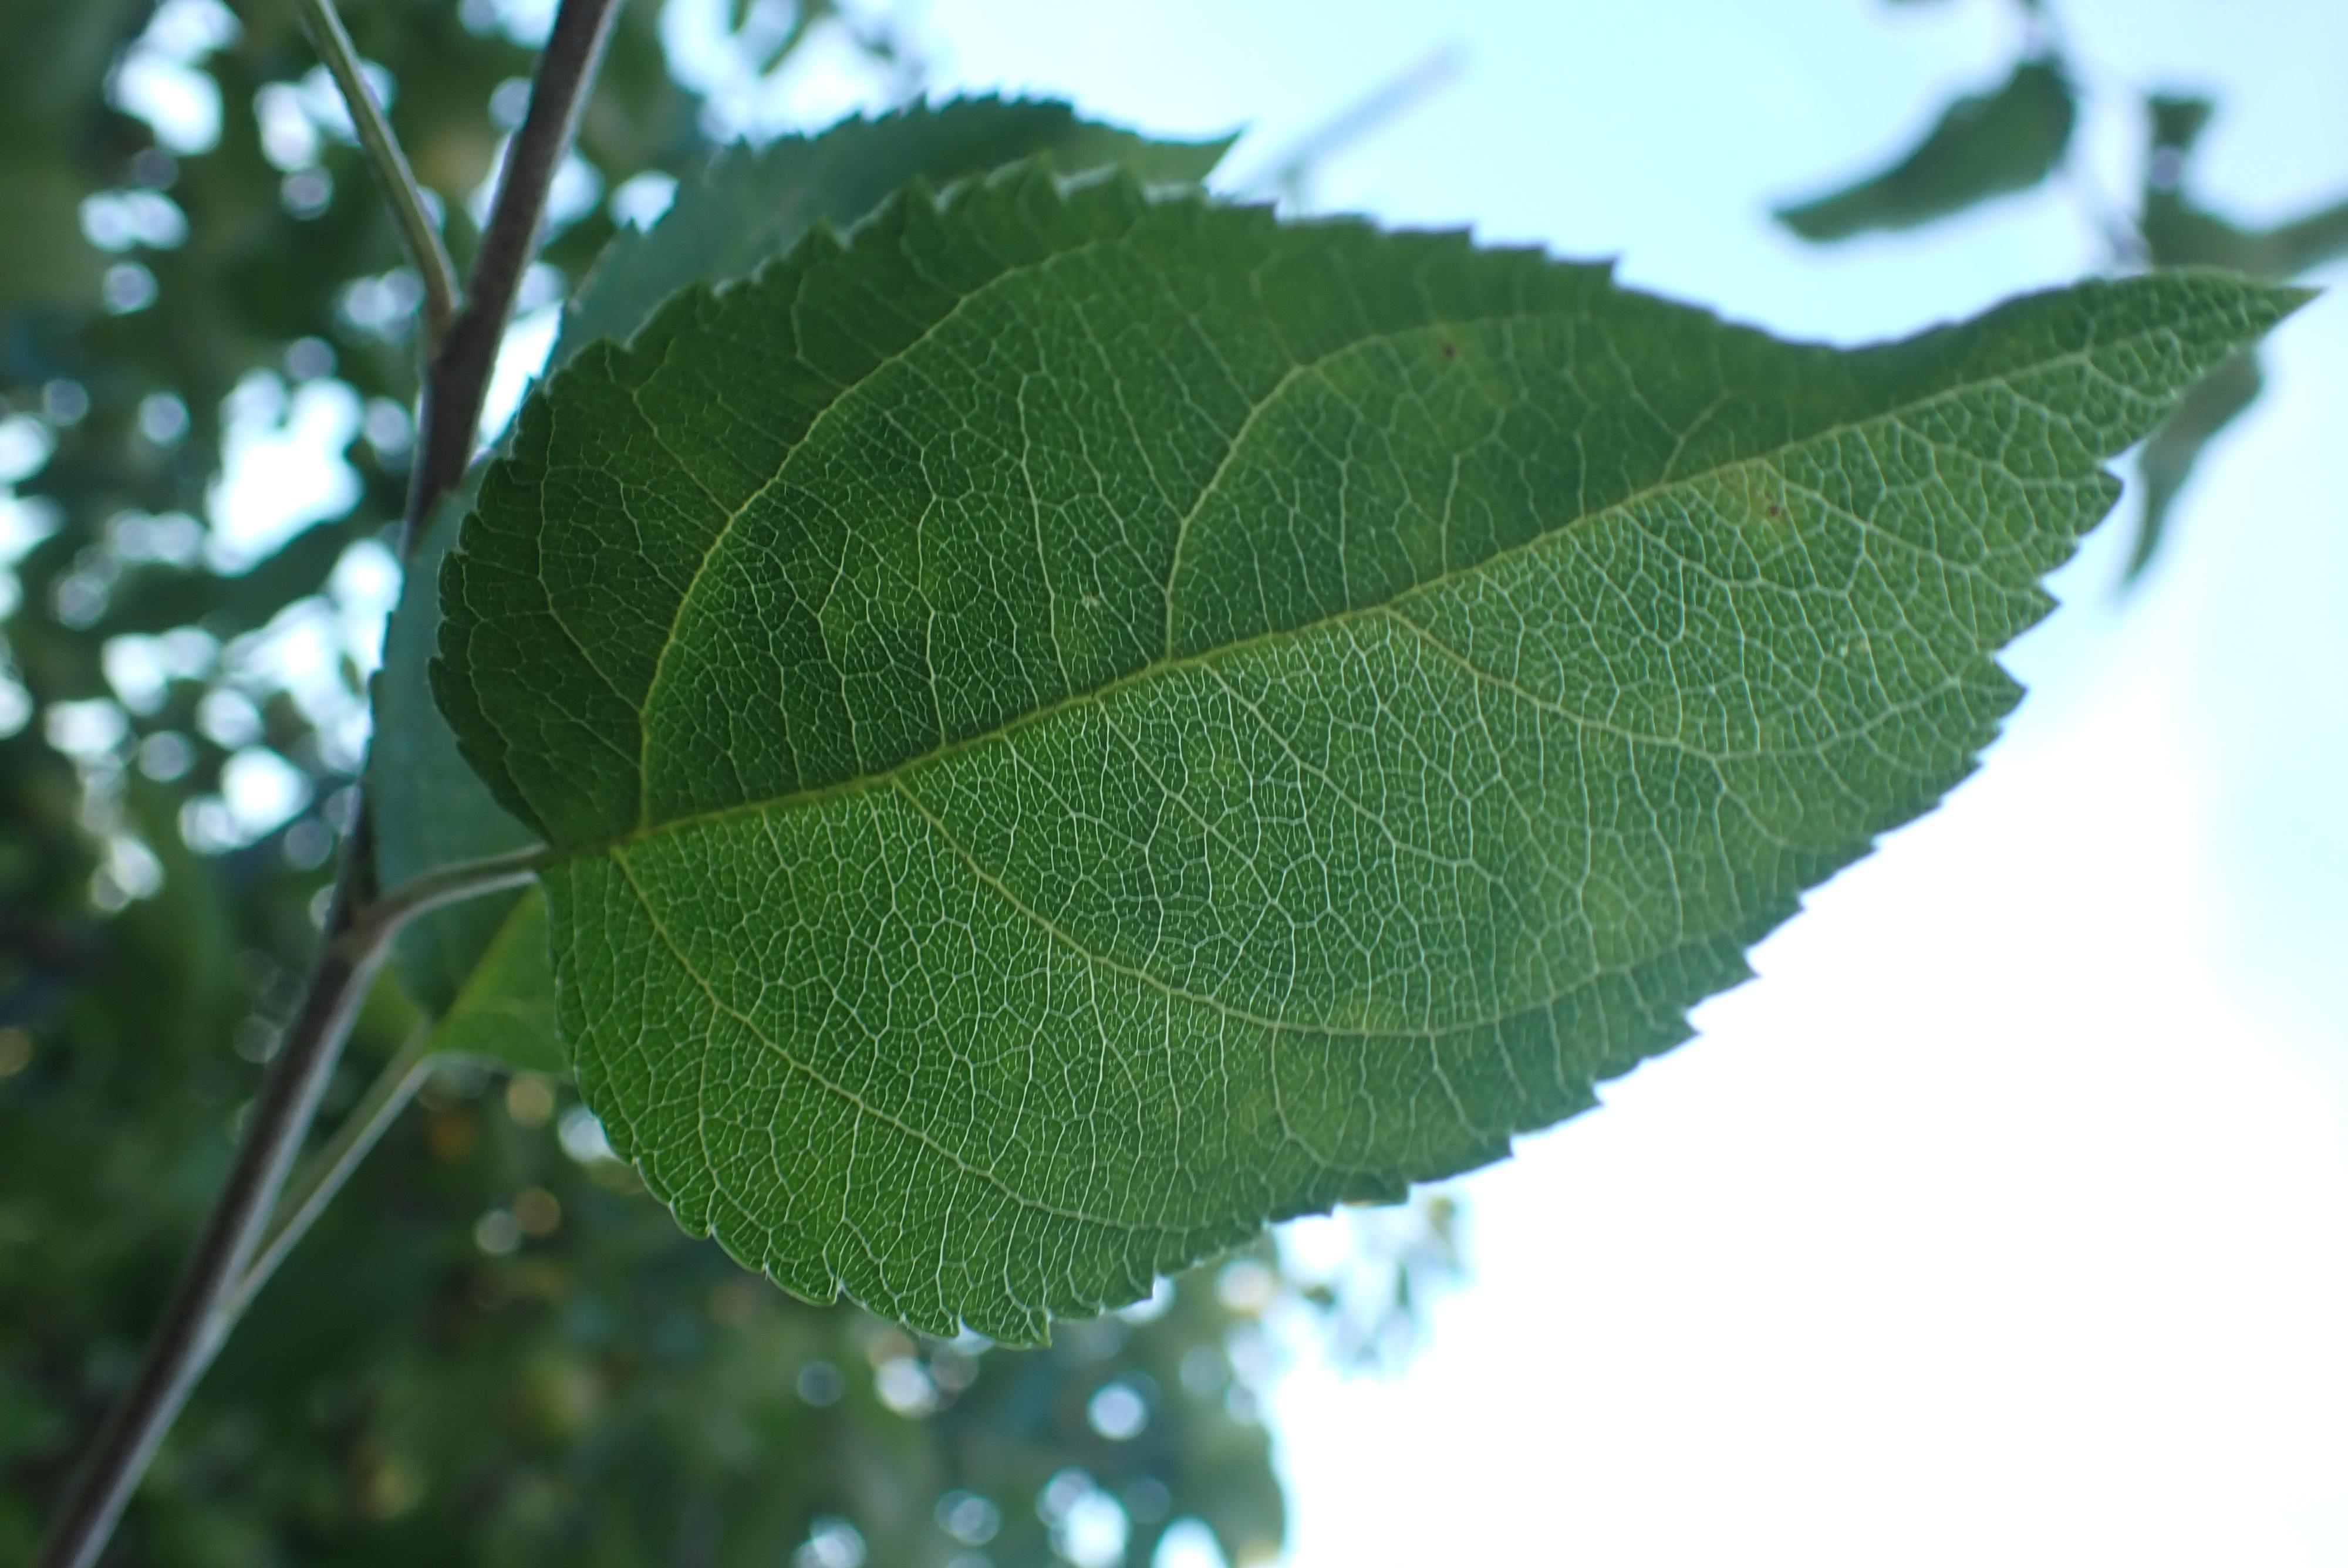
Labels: healthy